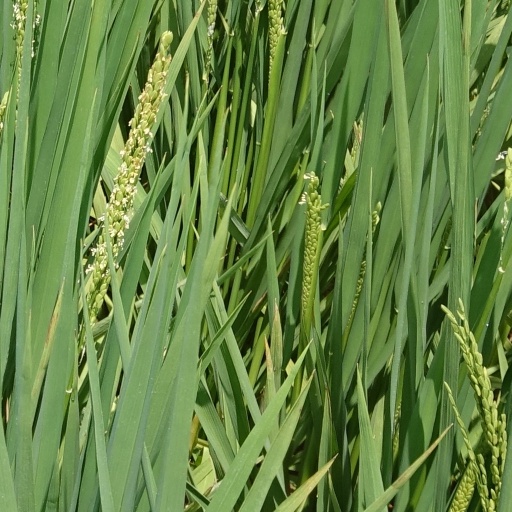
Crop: rice